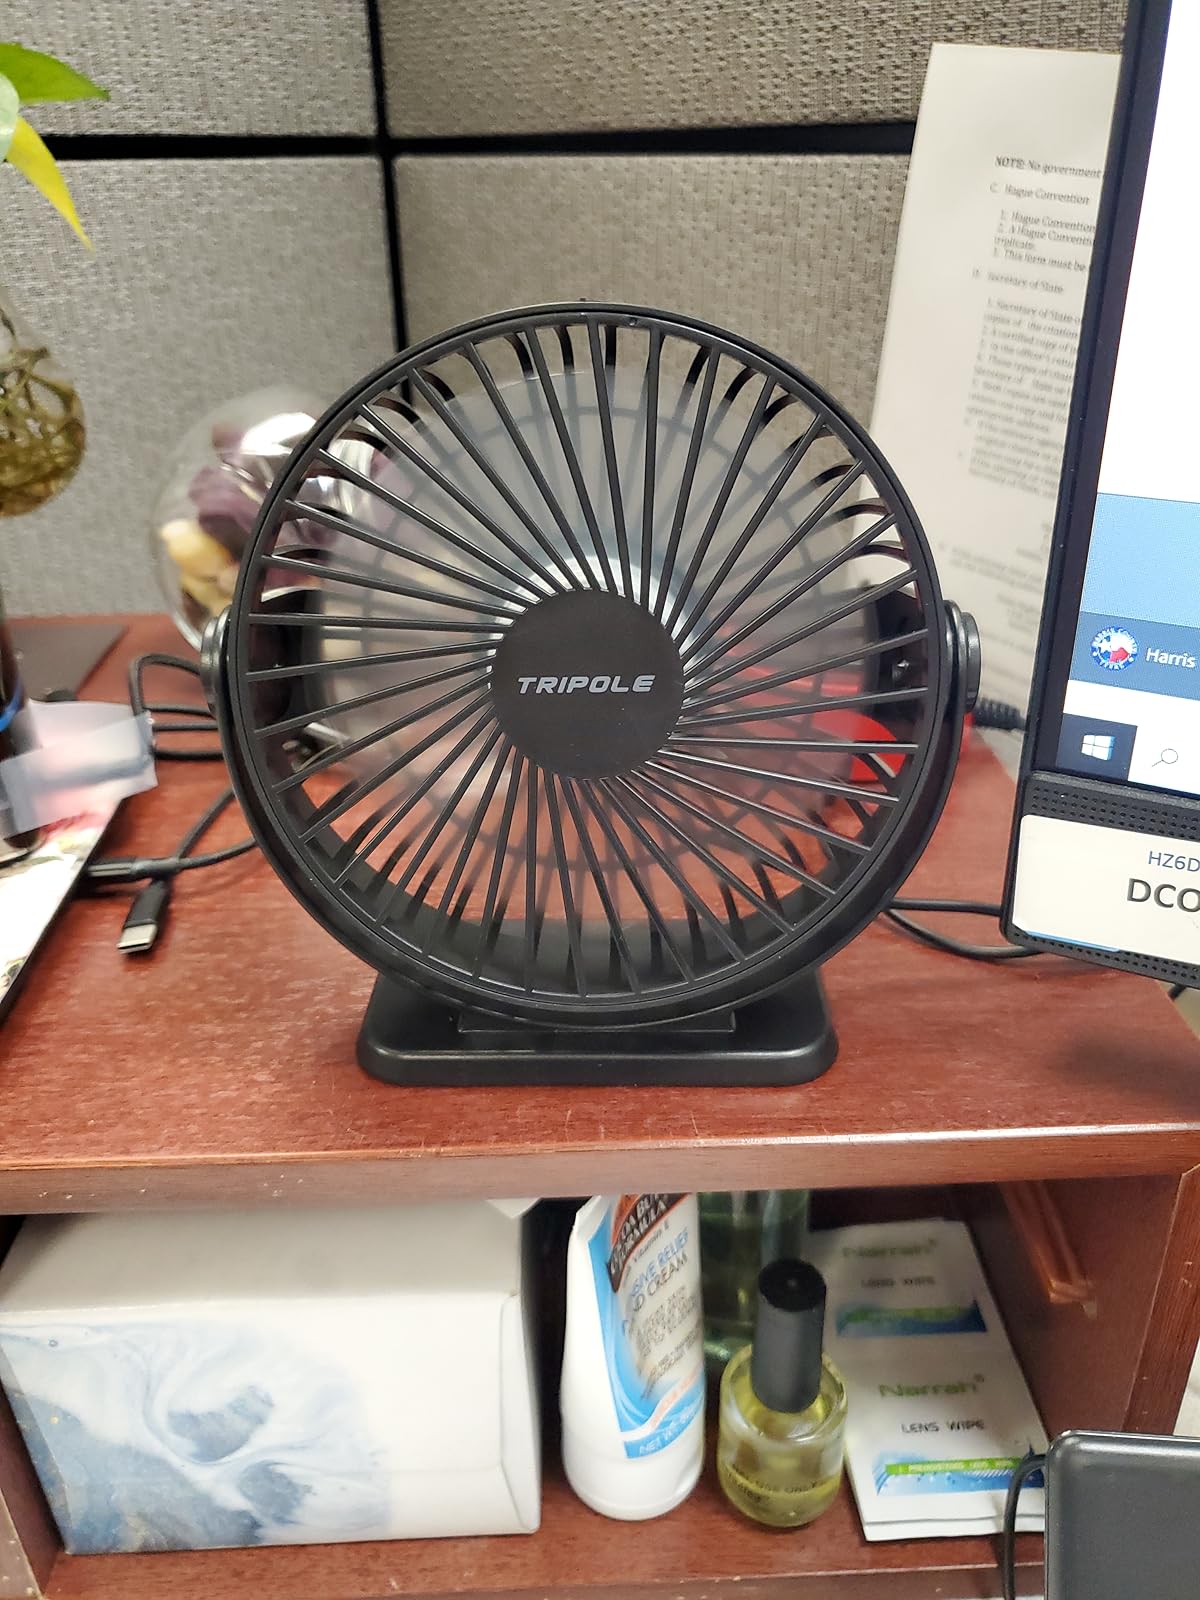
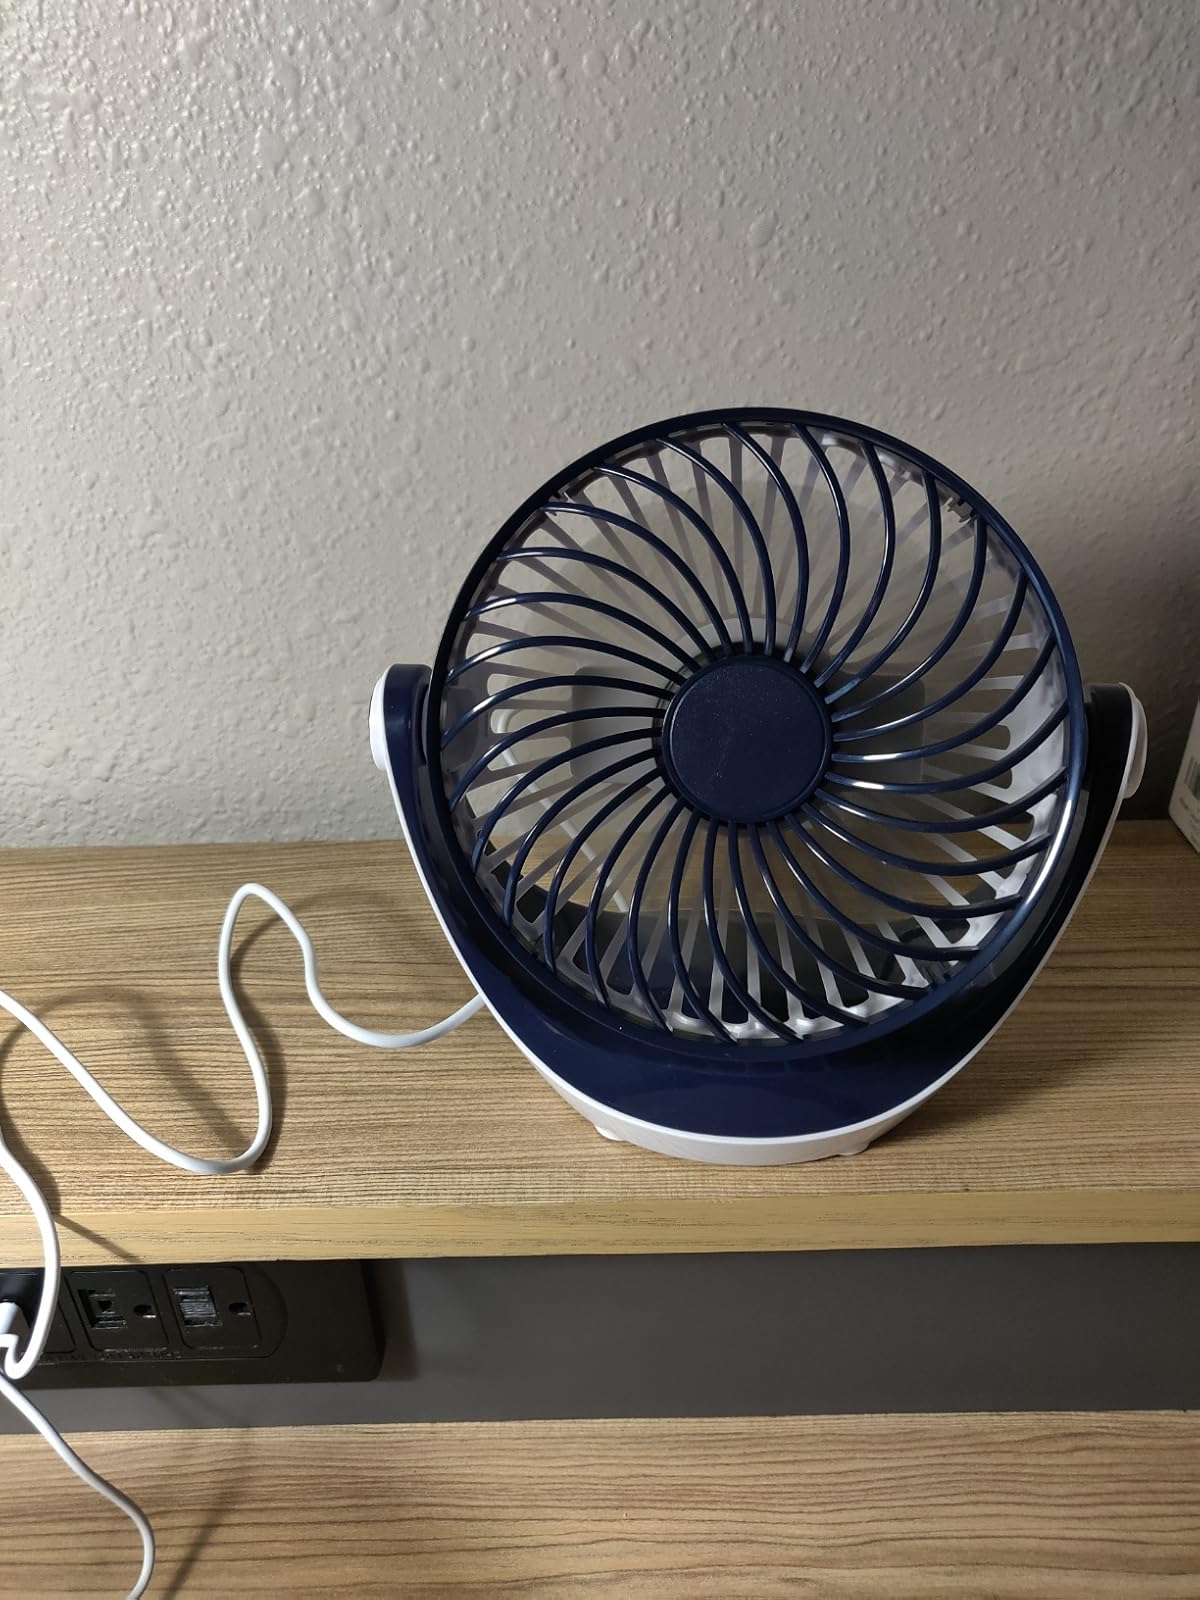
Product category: fan
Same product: no